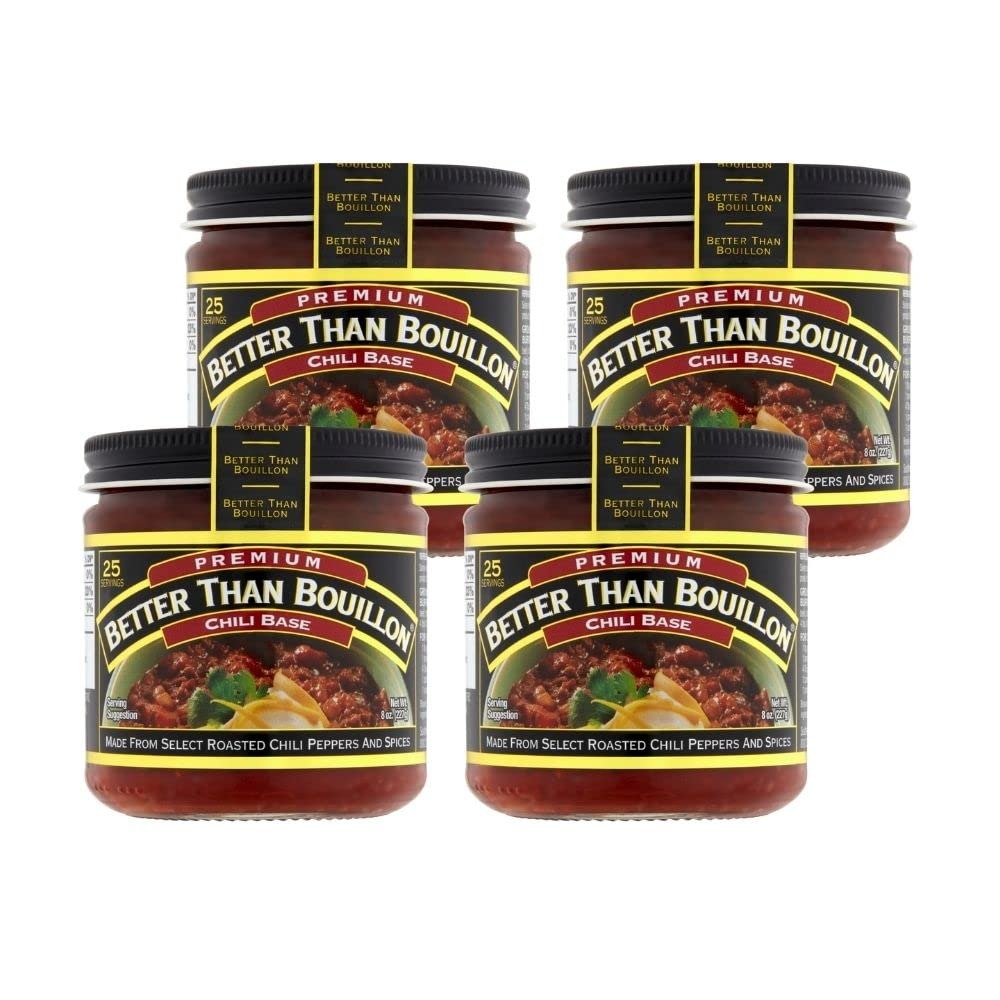
Item Name: Better Than Bouillon Chili Base, Made from Select Roasted Chili Peppers & Spices, Blendable Base for Added Flavor, 8-Ounce Jar (Pack of 4)
Bullet Point 1: Original Better Than Bouillon Chili Base is made with select roasted chili peppers & spices
Bullet Point 2: Each jar contains 25 servings
Bullet Point 3: Richer, more robust flavor than ordinary bouillons or soup stocks
Bullet Point 4: Blendable bases easily spoon right out of the jar and let you add as much, or as little, flavor as desired
Bullet Point 5: From soups to sides and slow cooker dishes, Better Than Bouillon Chili Base adds flavor to all your favorite dishes
Product Description: Original Better Than Bouillon Chili Base is made with select chili peppers. This gives it a richer, more robust flavor than ordinary bouillons or soup stocks. Better Than Bouillon blendable bases easily spoon right out of the jar and let you add as much, or as little, flavor as desired. From soups to sides and slow cooker dishes, Better Than Bouillon Chili Base adds flavor to all your favorite dishes. There’s nothing better than big flavors and cooked-all-day taste in your favorite meals. Well, except maybe getting that taste without actually taking all day. That’s where Better Than Bouillon comes in. We’re a paste, a base, a flavor enhancer, a kitchen shortcut, a secret seasoning and pretty much whatever you want us to be. We don’t really like labels except the ones on our jar. Unlike blocks or cubes, Better Than Bouillon makes it easy to add just the right amount of flavor to your dish. We use only premium ingredients across a full range of bases, so you can get creative with soups, pasta, rice, meats, vegetables and more. Find your favorite flavor today – and no matter what you’re making, make it better.
Value: 32.0
Unit: Ounce

Price: 22.075